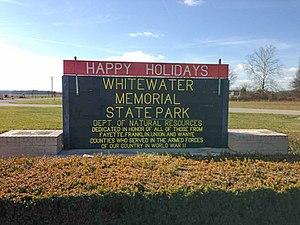
L'État américain de l'Indiana compte 25 parcs d'État.